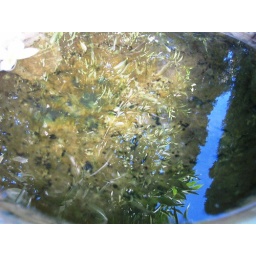
reflected orange tree and cypress in bird pool